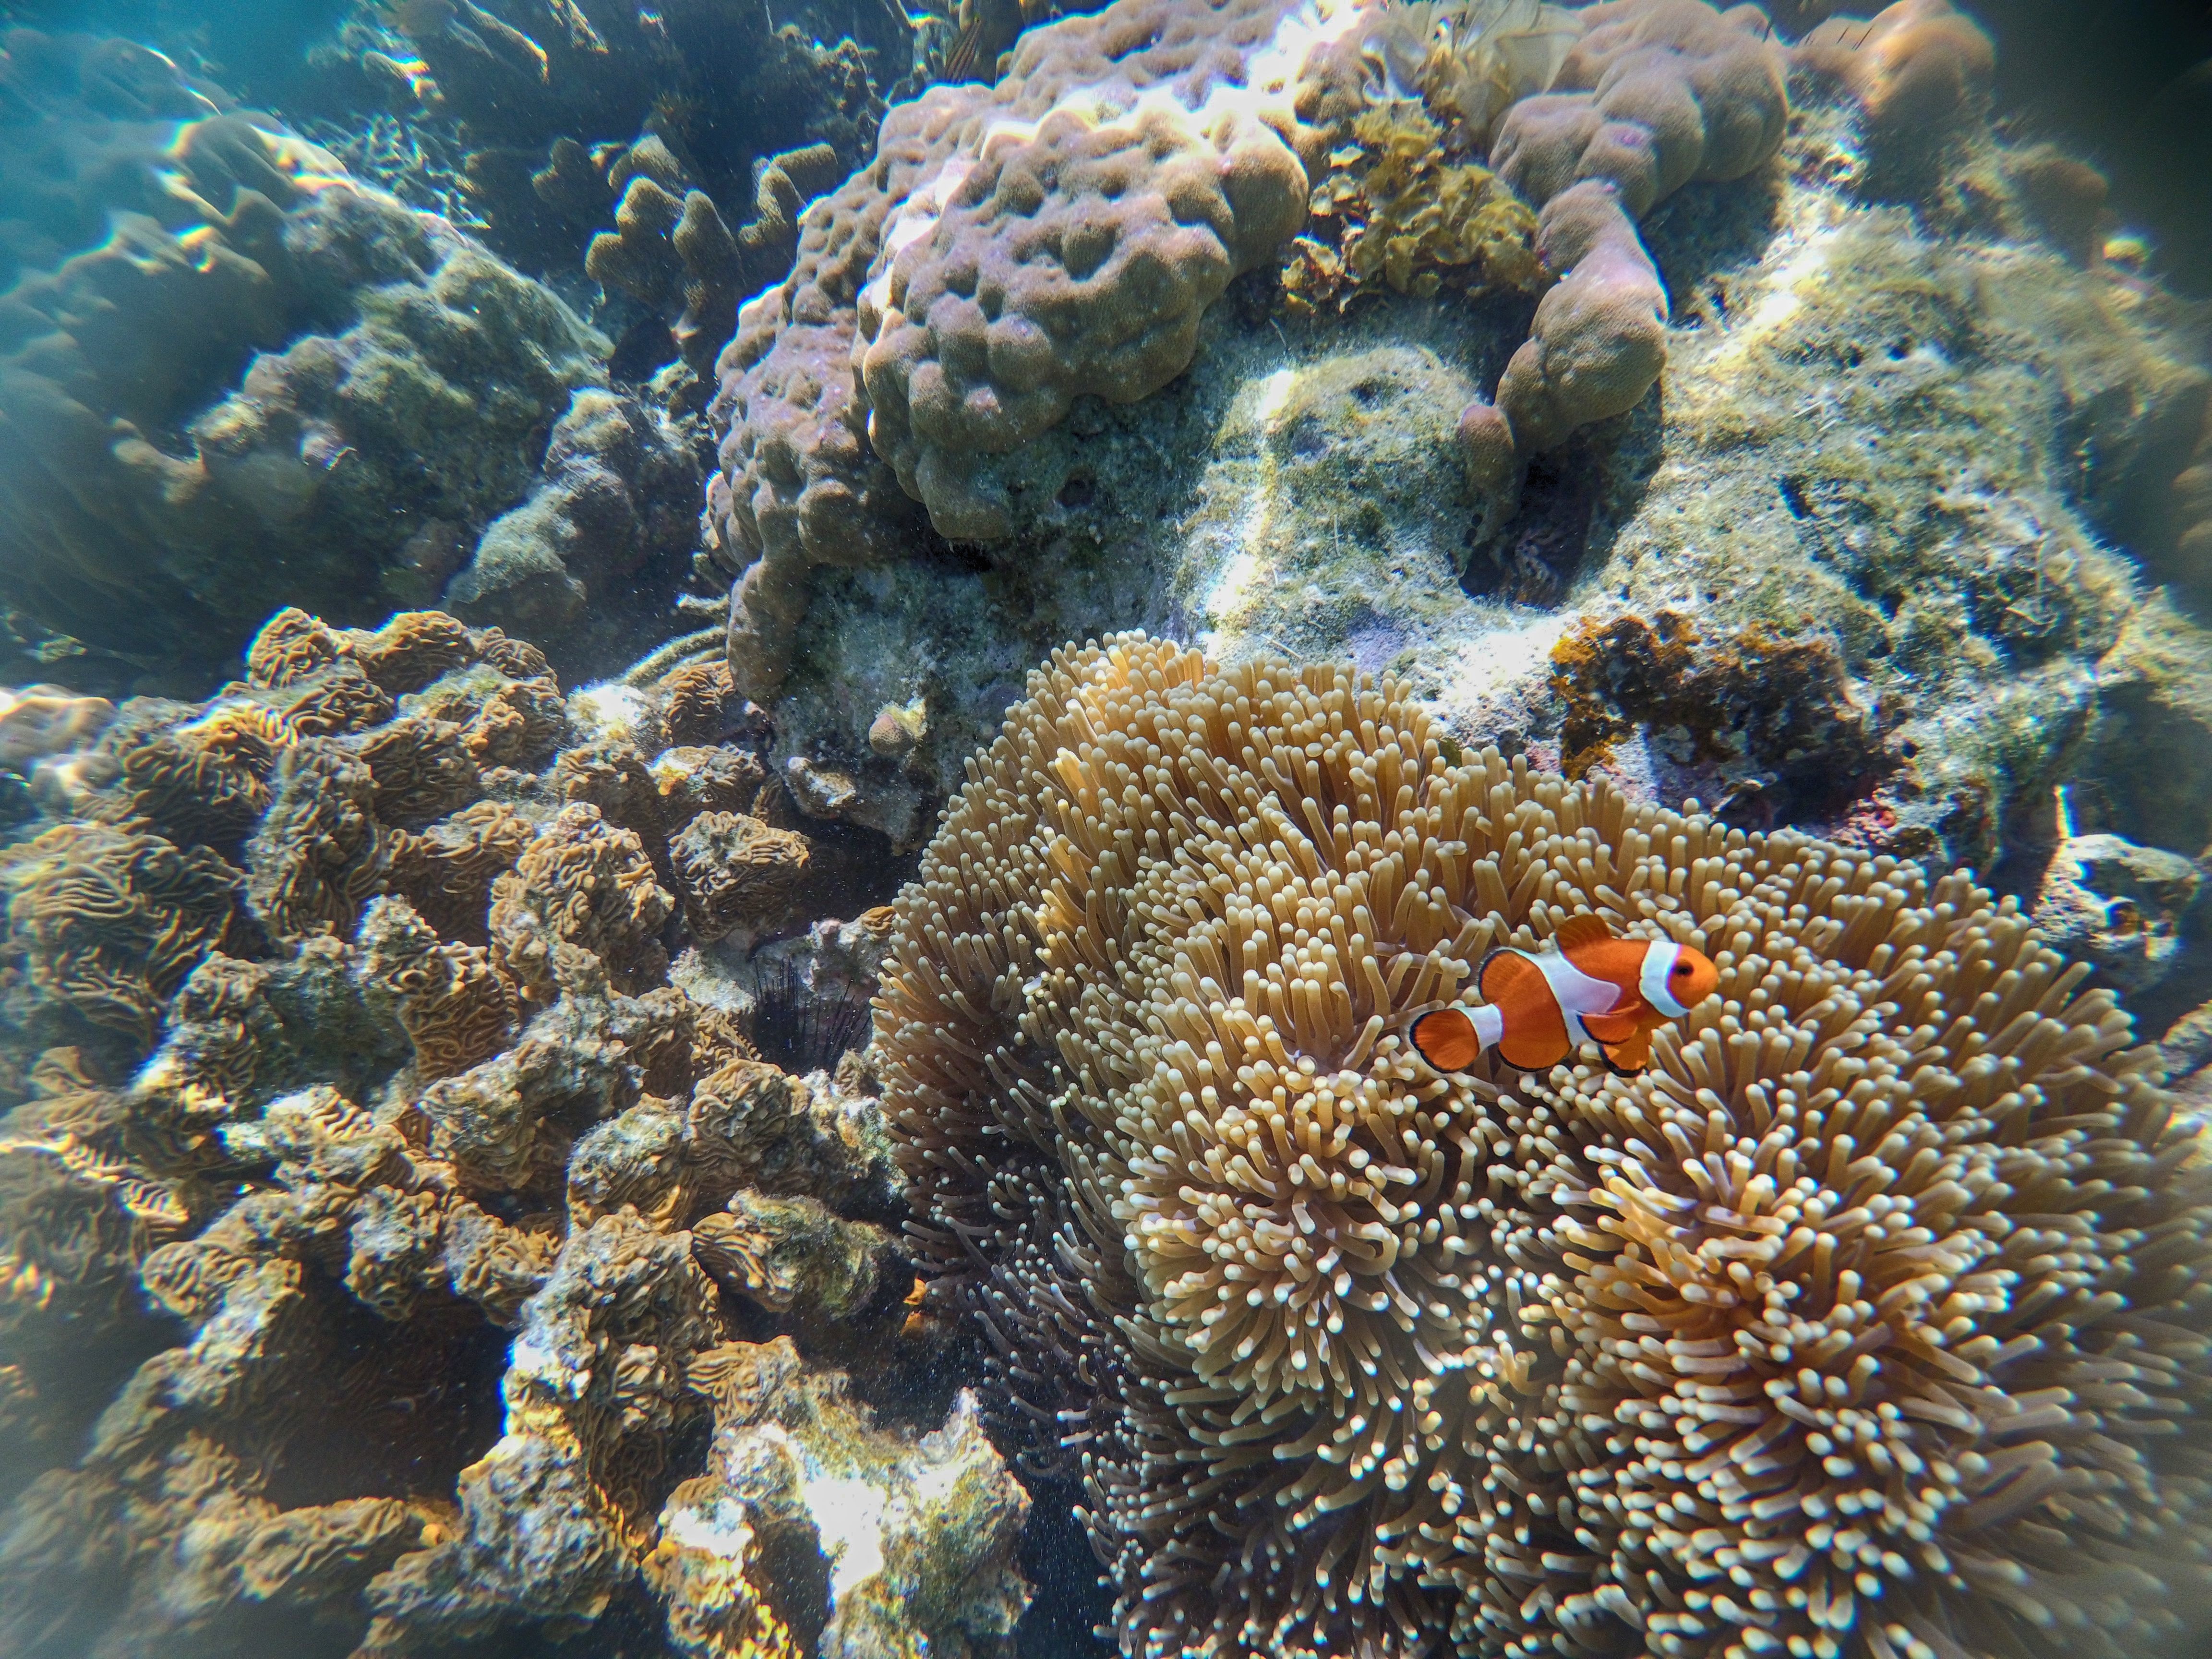
sea, underwater, biology, fish, coral, coral reef, invertebrate, reef, habitat, organism, natural environment, marine biology, coral reef fish, pomacentridae, stony coral